Steve Serio

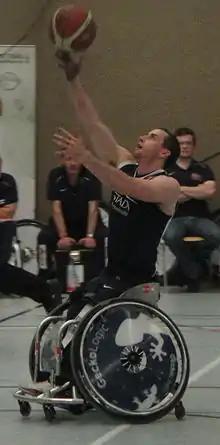
Serio in 2011

Steven Dillon Serio (born September 8, 1987) is a wheelchair basketball player. As a co-captain of the USA Men's National Wheelchair Basketball Team, he led the American men to their first Paralympic gold medal since 1988 at the 2016 Rio de Janeiro Paralympic Games and defended the gold medal at the 2020 Tokyo Paralympics. He currently plays for the New York Rolling Knicks in the NWBA Championship Division.